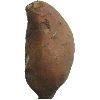
Label: potato_sweet